Rolls-Royce Phantom VII

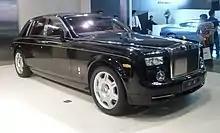
Rolls-Royce Phantom Series I front view

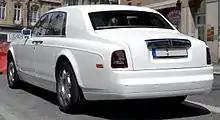

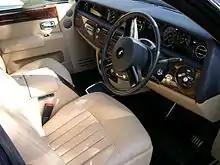

Features (as of 2009) include a navigation system with voice recognition, power sunroof, upgraded leather upholstery, rear-view camera, rear-seat DVD entertainment system, 15-speaker Lexicon Logic7 premium sound system, 8-disc CD changer, 18-way power front seats, 16-way power rear seats, heated and cooled cup holders, rear-seat tables, outside-temperature indicator, universal garage door opener, power tilt/telescopic heated wood and leather-wrapped steering wheel with radio, climate, and navigation controls, power open/close boot lid, power closing doors, wireless headphones, iPod adapter, refrigerator, and air conditioning with 5-zone climate controls. There are extensive options available through the Rolls-Royce "Bespoke" programme through which the factory will create any reasonable option a customer asks for.